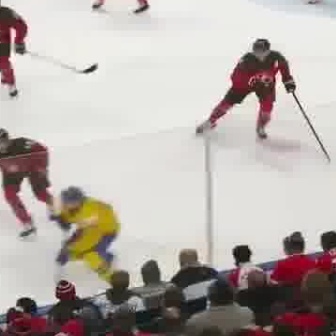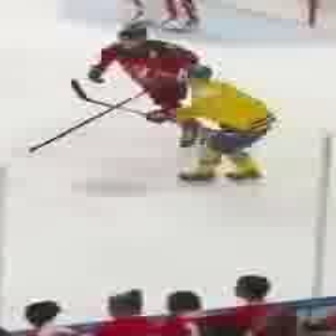
  Please identify the target specified by the bounding box [194,37,294,137] in the first image and locate it in the second image. Return the coordinates in [x_min,y_min,x_max,y_max] format.
Answer: [86,21,210,145]